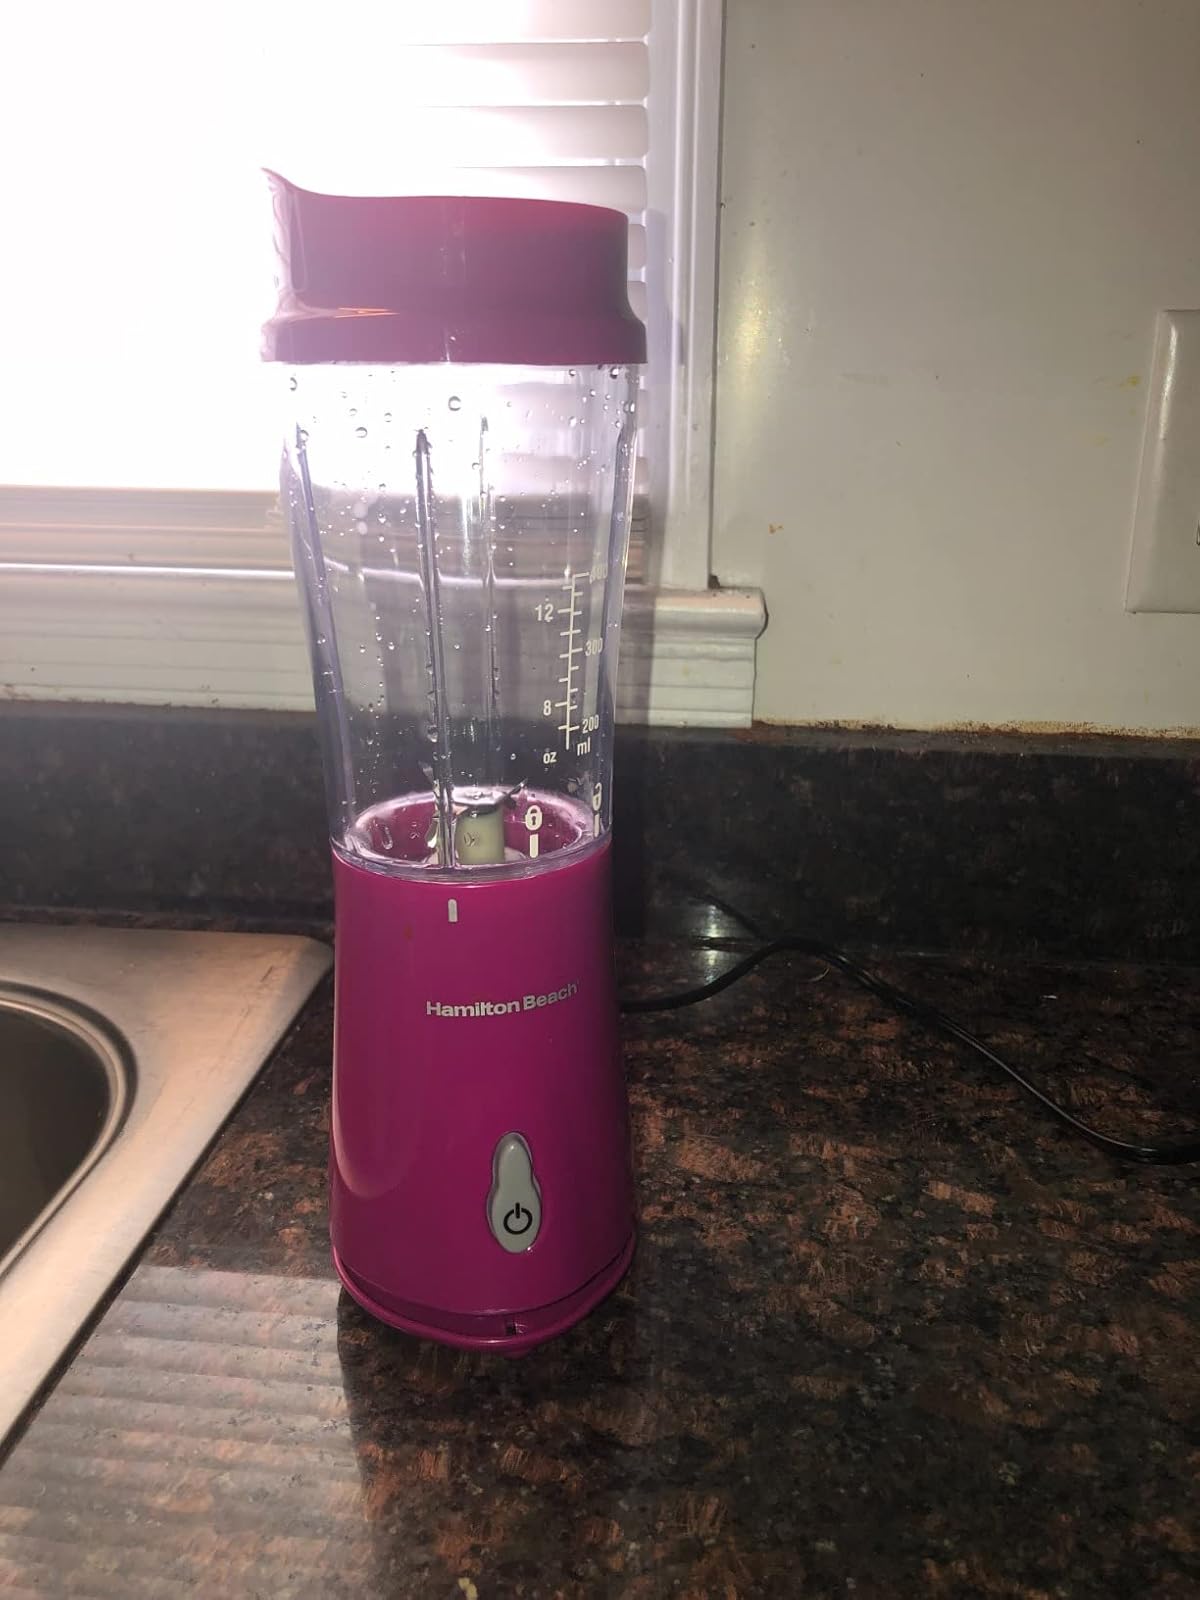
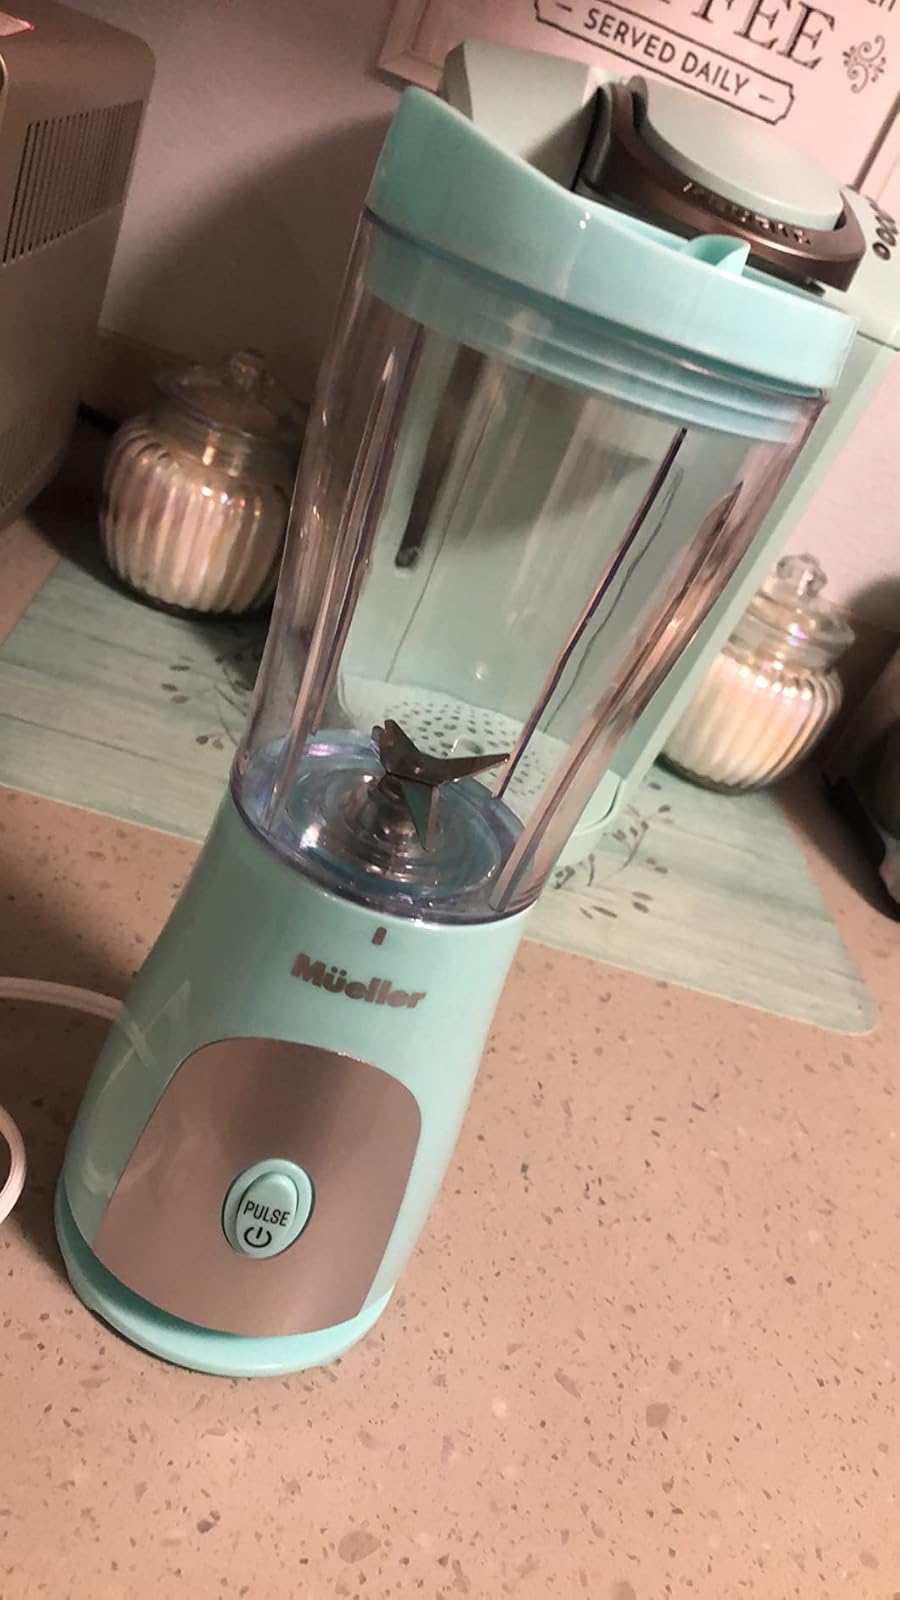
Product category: items_blender
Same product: no